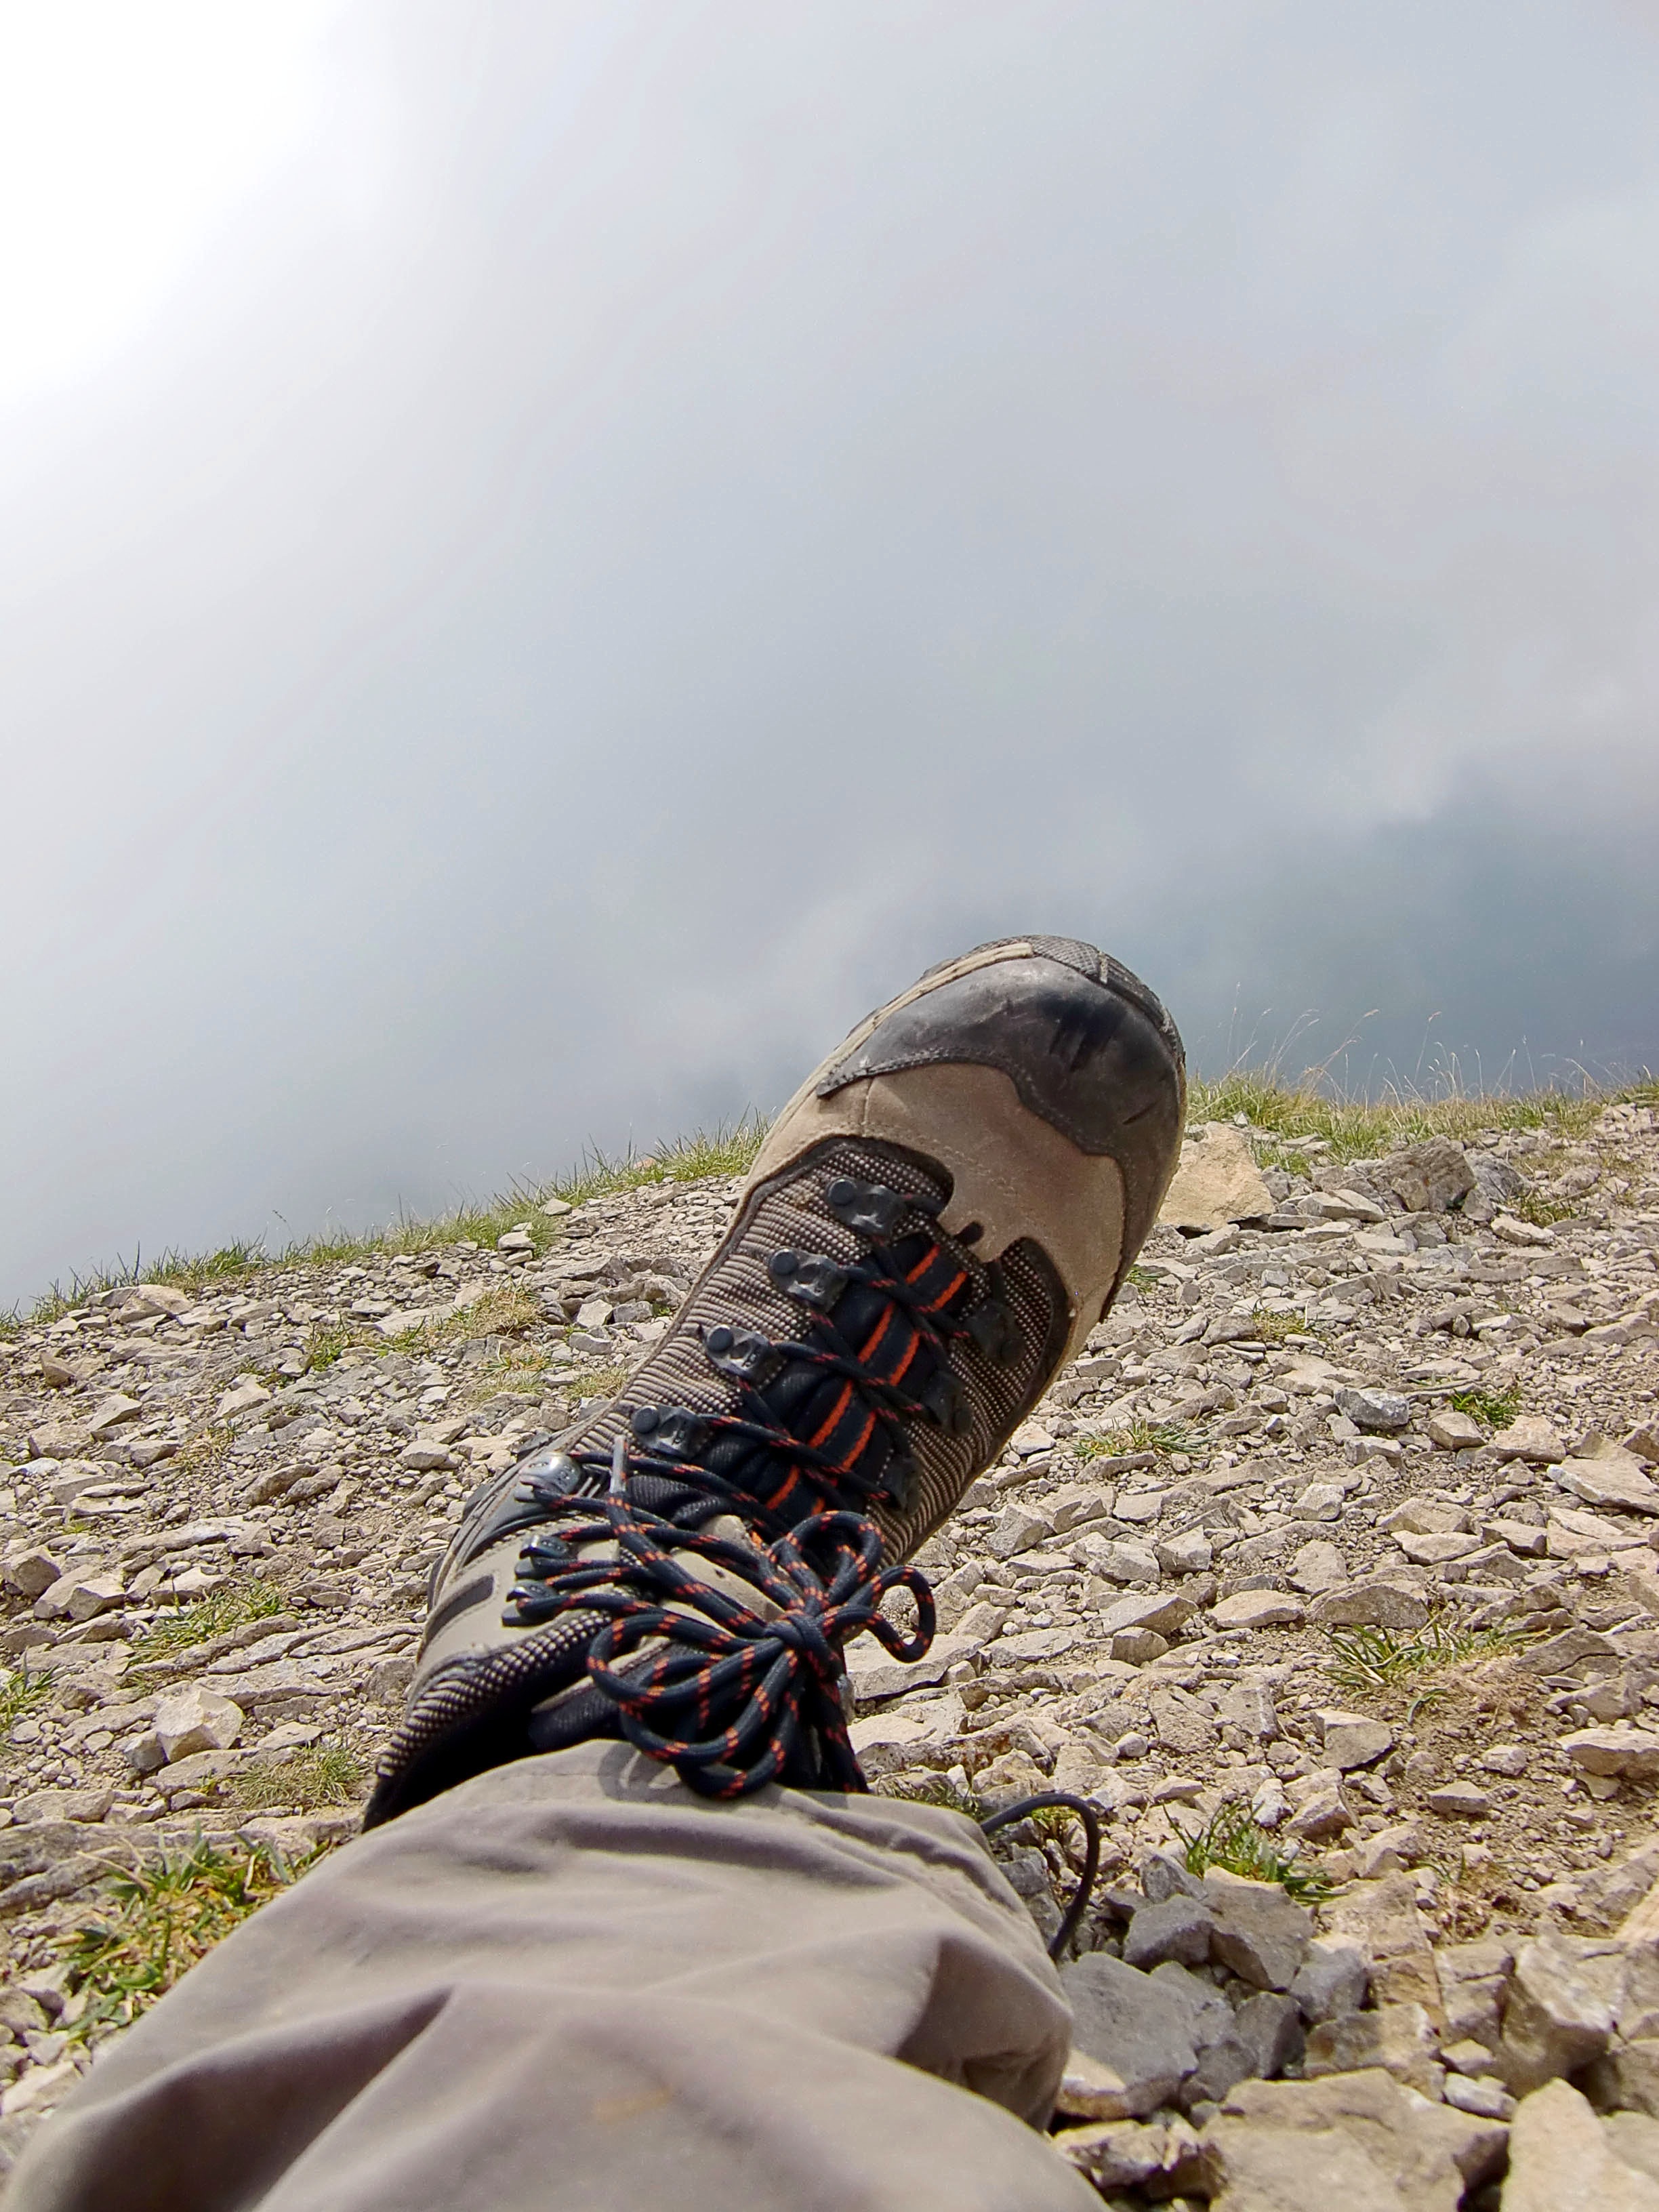
sea, outdoor, rock, shoe, hiking, adventure, monument, statue, leisure, hiking shoes, temple, mountains, boots, shoelaces, out, mountain hiking, mountaineering shoes